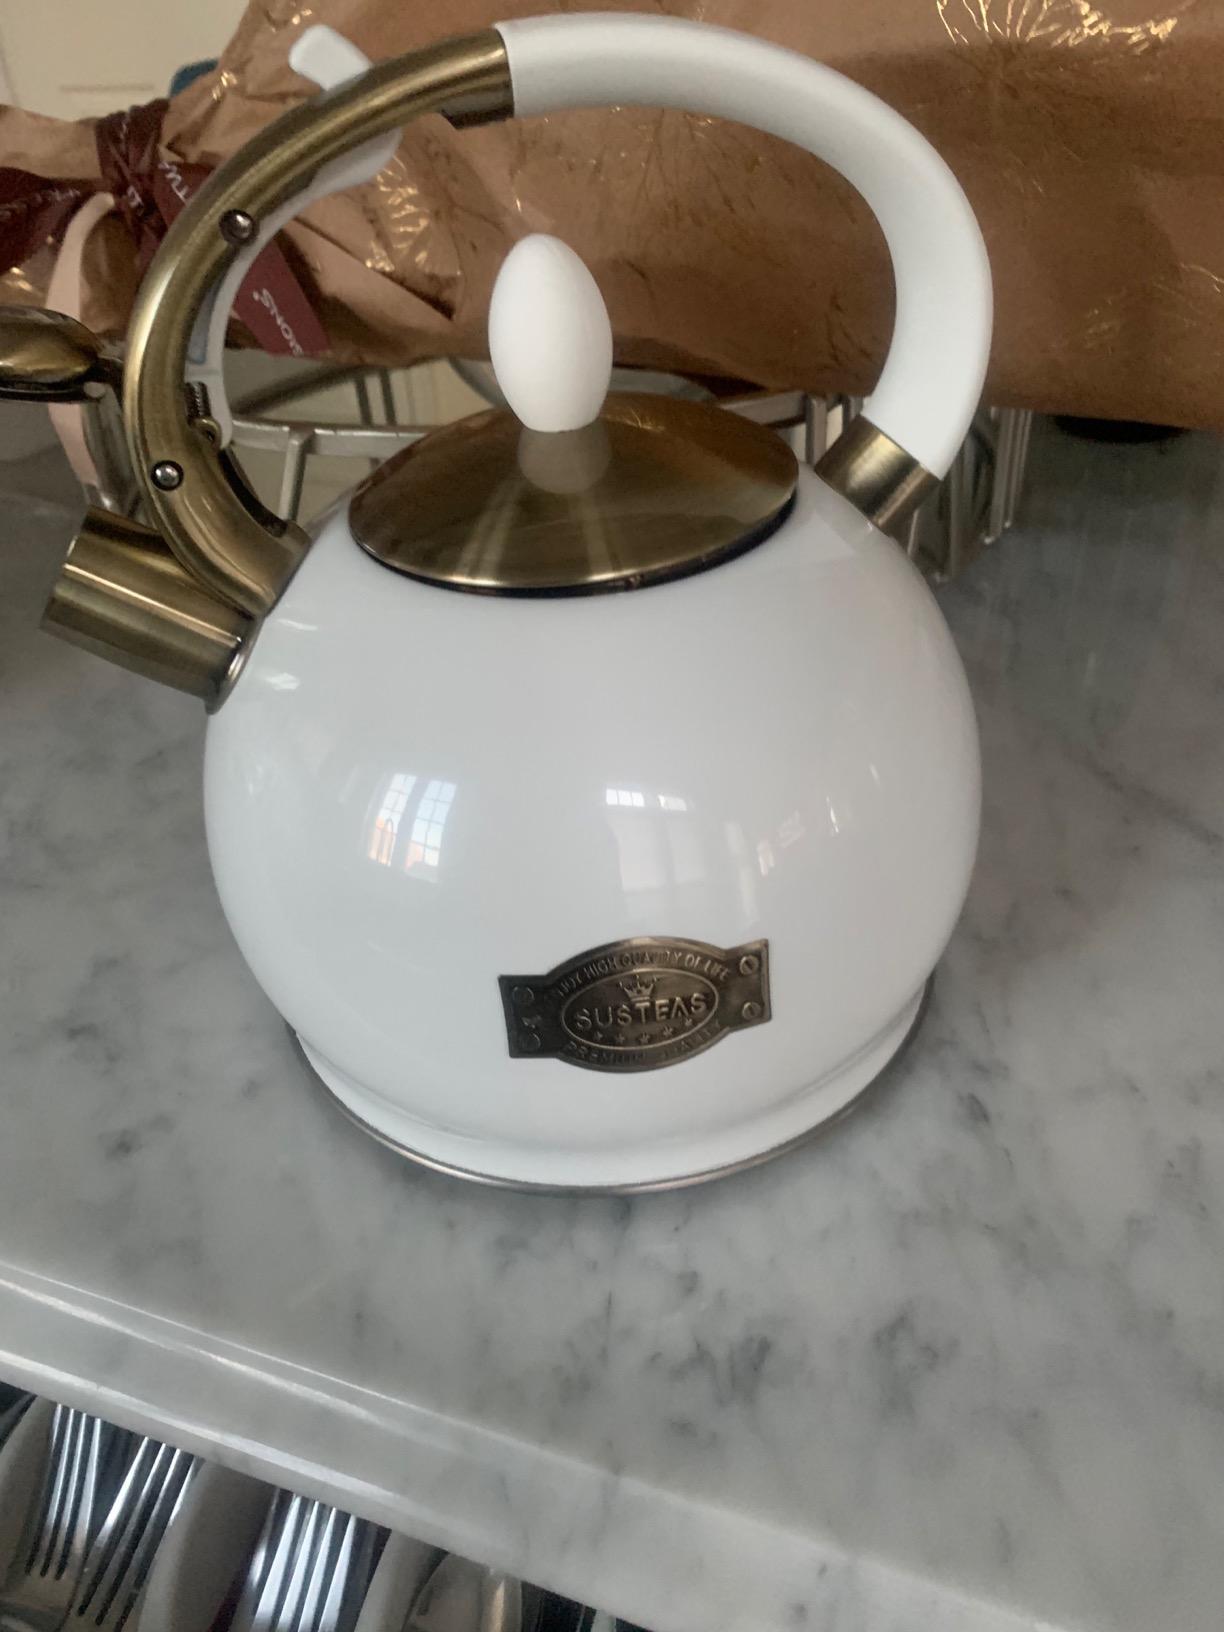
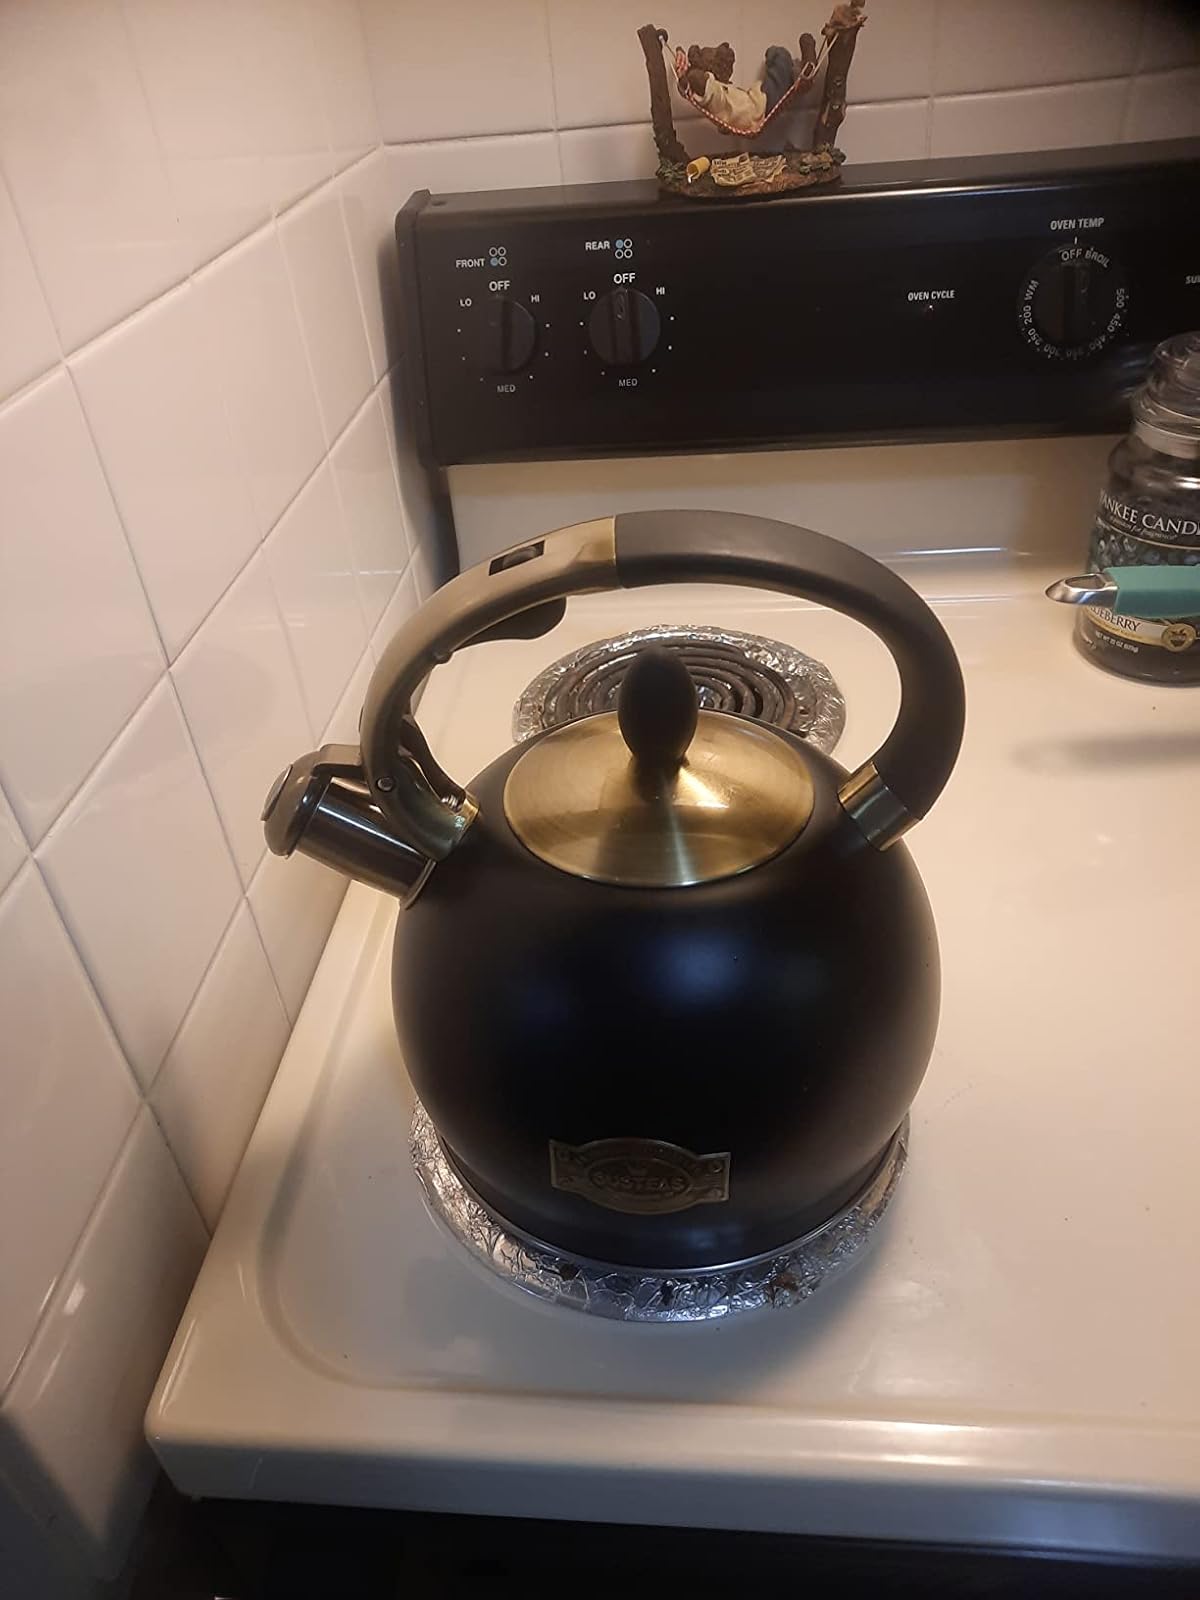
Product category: items_kettle
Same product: no